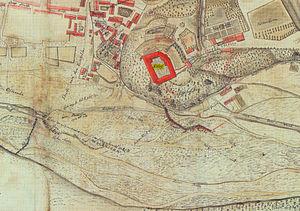
Le château de Herzberg est un château situé à Herzberg am Harz, dans l'arrondissement d'Osterode am Harz, en Basse-Saxe. Aujourd'hui composé de quatre ailes, le château est à l'origine, au XIᵉ siècle, un château fort.